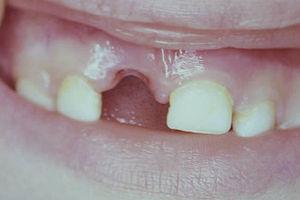
luxation totale dent temporaire
La traumatologie de la dent temporaire étudie les chocs et lésions des premières dents, y apportant des soins adaptés.